Greek contributions to the Islamic world

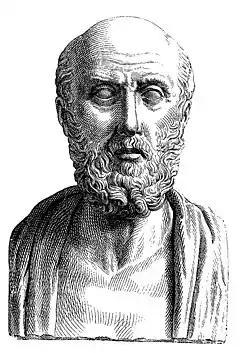
The physician Hippocrates, known as the "Father of Modern Medicine".

Medicine was one of the sciences in which the Byzantines improved on their Greco-Roman predecessors. As a result, Byzantine medicine had an influence on Islamic medicine as well as the medicine of the Renaissance.